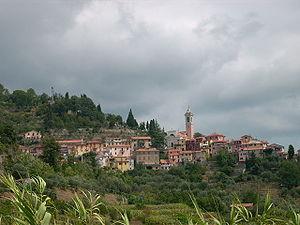
Castiglione Chiavarese est une commune italienne de la ville métropolitaine de Gênes dans la région Ligurie en Italie.